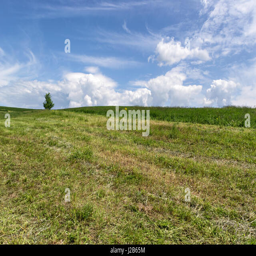
landscape with a natural sloping meadow